Moga (mascot)

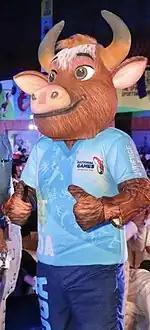
Moga during the launch in 2023

Moga was the official mascot for the 2023 National Games of India, which were held in Goa from October to November. Representing the spirit of determination and perseverance, Moga was depicted as an emblematic representation of an Indian bison, symbolizing a set of attributes that include resilience and the ability to surmount obstacles. The mascot served as an embodiment of the commitment exhibited by athletes in their pursuit of excellence within their chosen sporting disciplines.